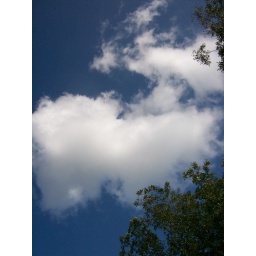
sky above my house